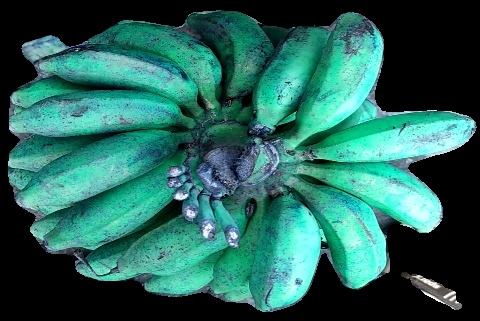
Variety: rasbale
Grade: grade3